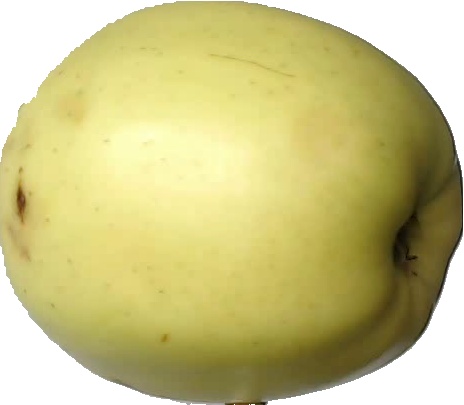
Label: apple_golden_2